Sydney Cricket Ground

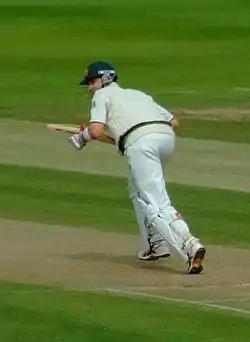
Michael Clarke scored 329* against India in 2012, the highest score at the ground

The next tour by England was in 1946, knows as The "Indomitables" tour due to the Great Britain team traveling to Australia on the Royal Navy's Aircraft carrier HMS Indomitable. The first test played on 17 June was an 8 – 8 draw, the opening try of the series was scored by the legendary Frank Whitcombe for the tourists, in front of a crowd of 64,527. England went on to win The Ashes. In 1950 Australia had not won a series against the team Lions for 30 years but this time there was a big change. Britain had won the first Test and Australia the second, which made the third SCG Test the decider. The tour coincided with a record amount of rain and by the time the teams arrived the SCG was a mud heap. Forty tonnes of soil were brought in and spread over the surface to try and dry it out. Tied 2–2 at half time, Australia scored the only try of the match late in the second half when winger Ron Roberts crossed in the corner to seal the win. At the end of the game the crowd of over 47,000 jumped the fence and invaded the field and congregated in front of the Members' Stand cheering and calling for Aussie captain Clive Churchill.